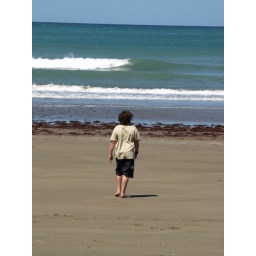
My cousin walking over to the water to clean off some of the sand